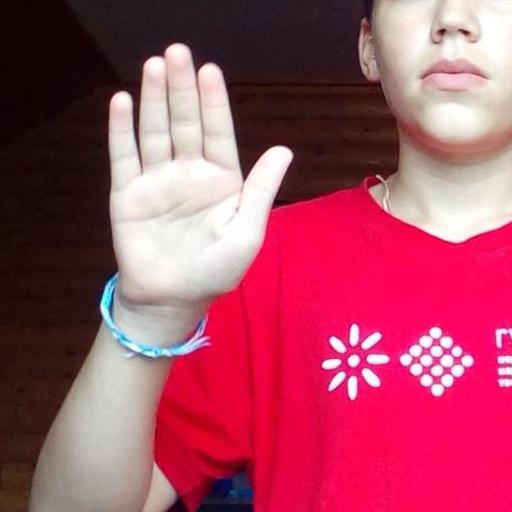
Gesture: stop